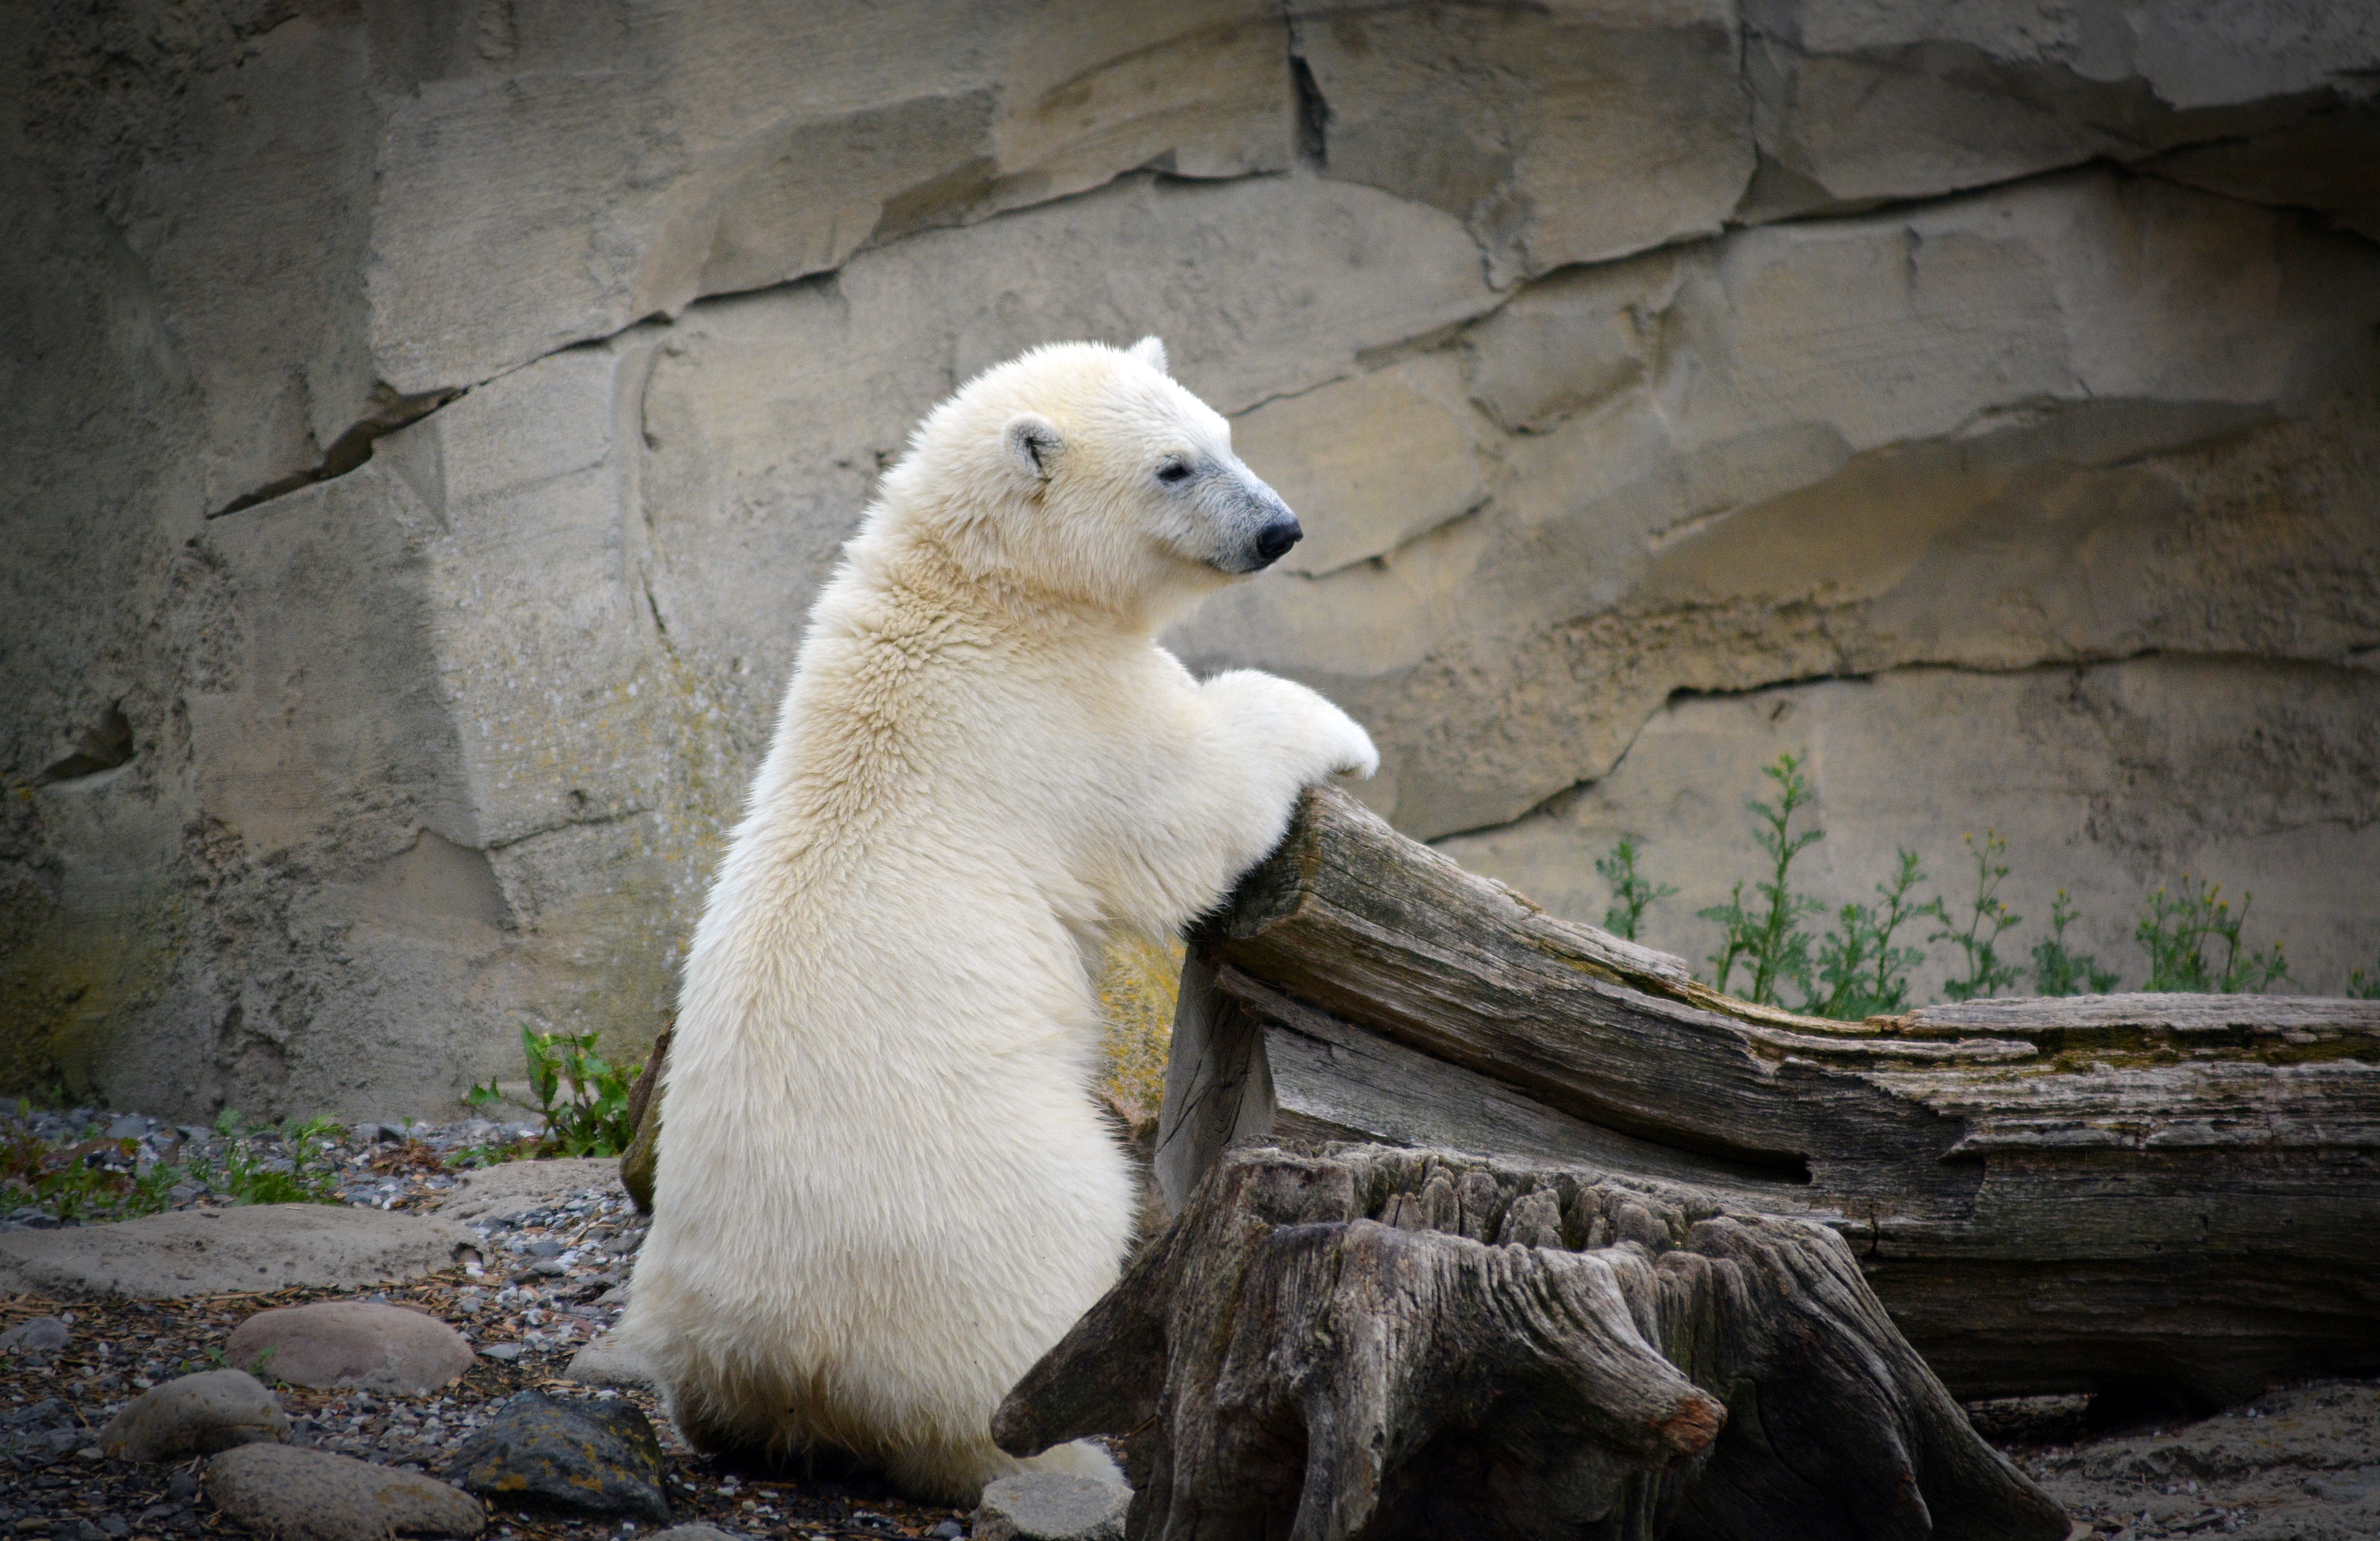
white, cute, bear, wildlife, zoo, young, mammal, fauna, polar bear, vertebrate, young animal, giant panda, young polar bear, polar bear child, outdoor recreation